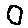
Label: 0